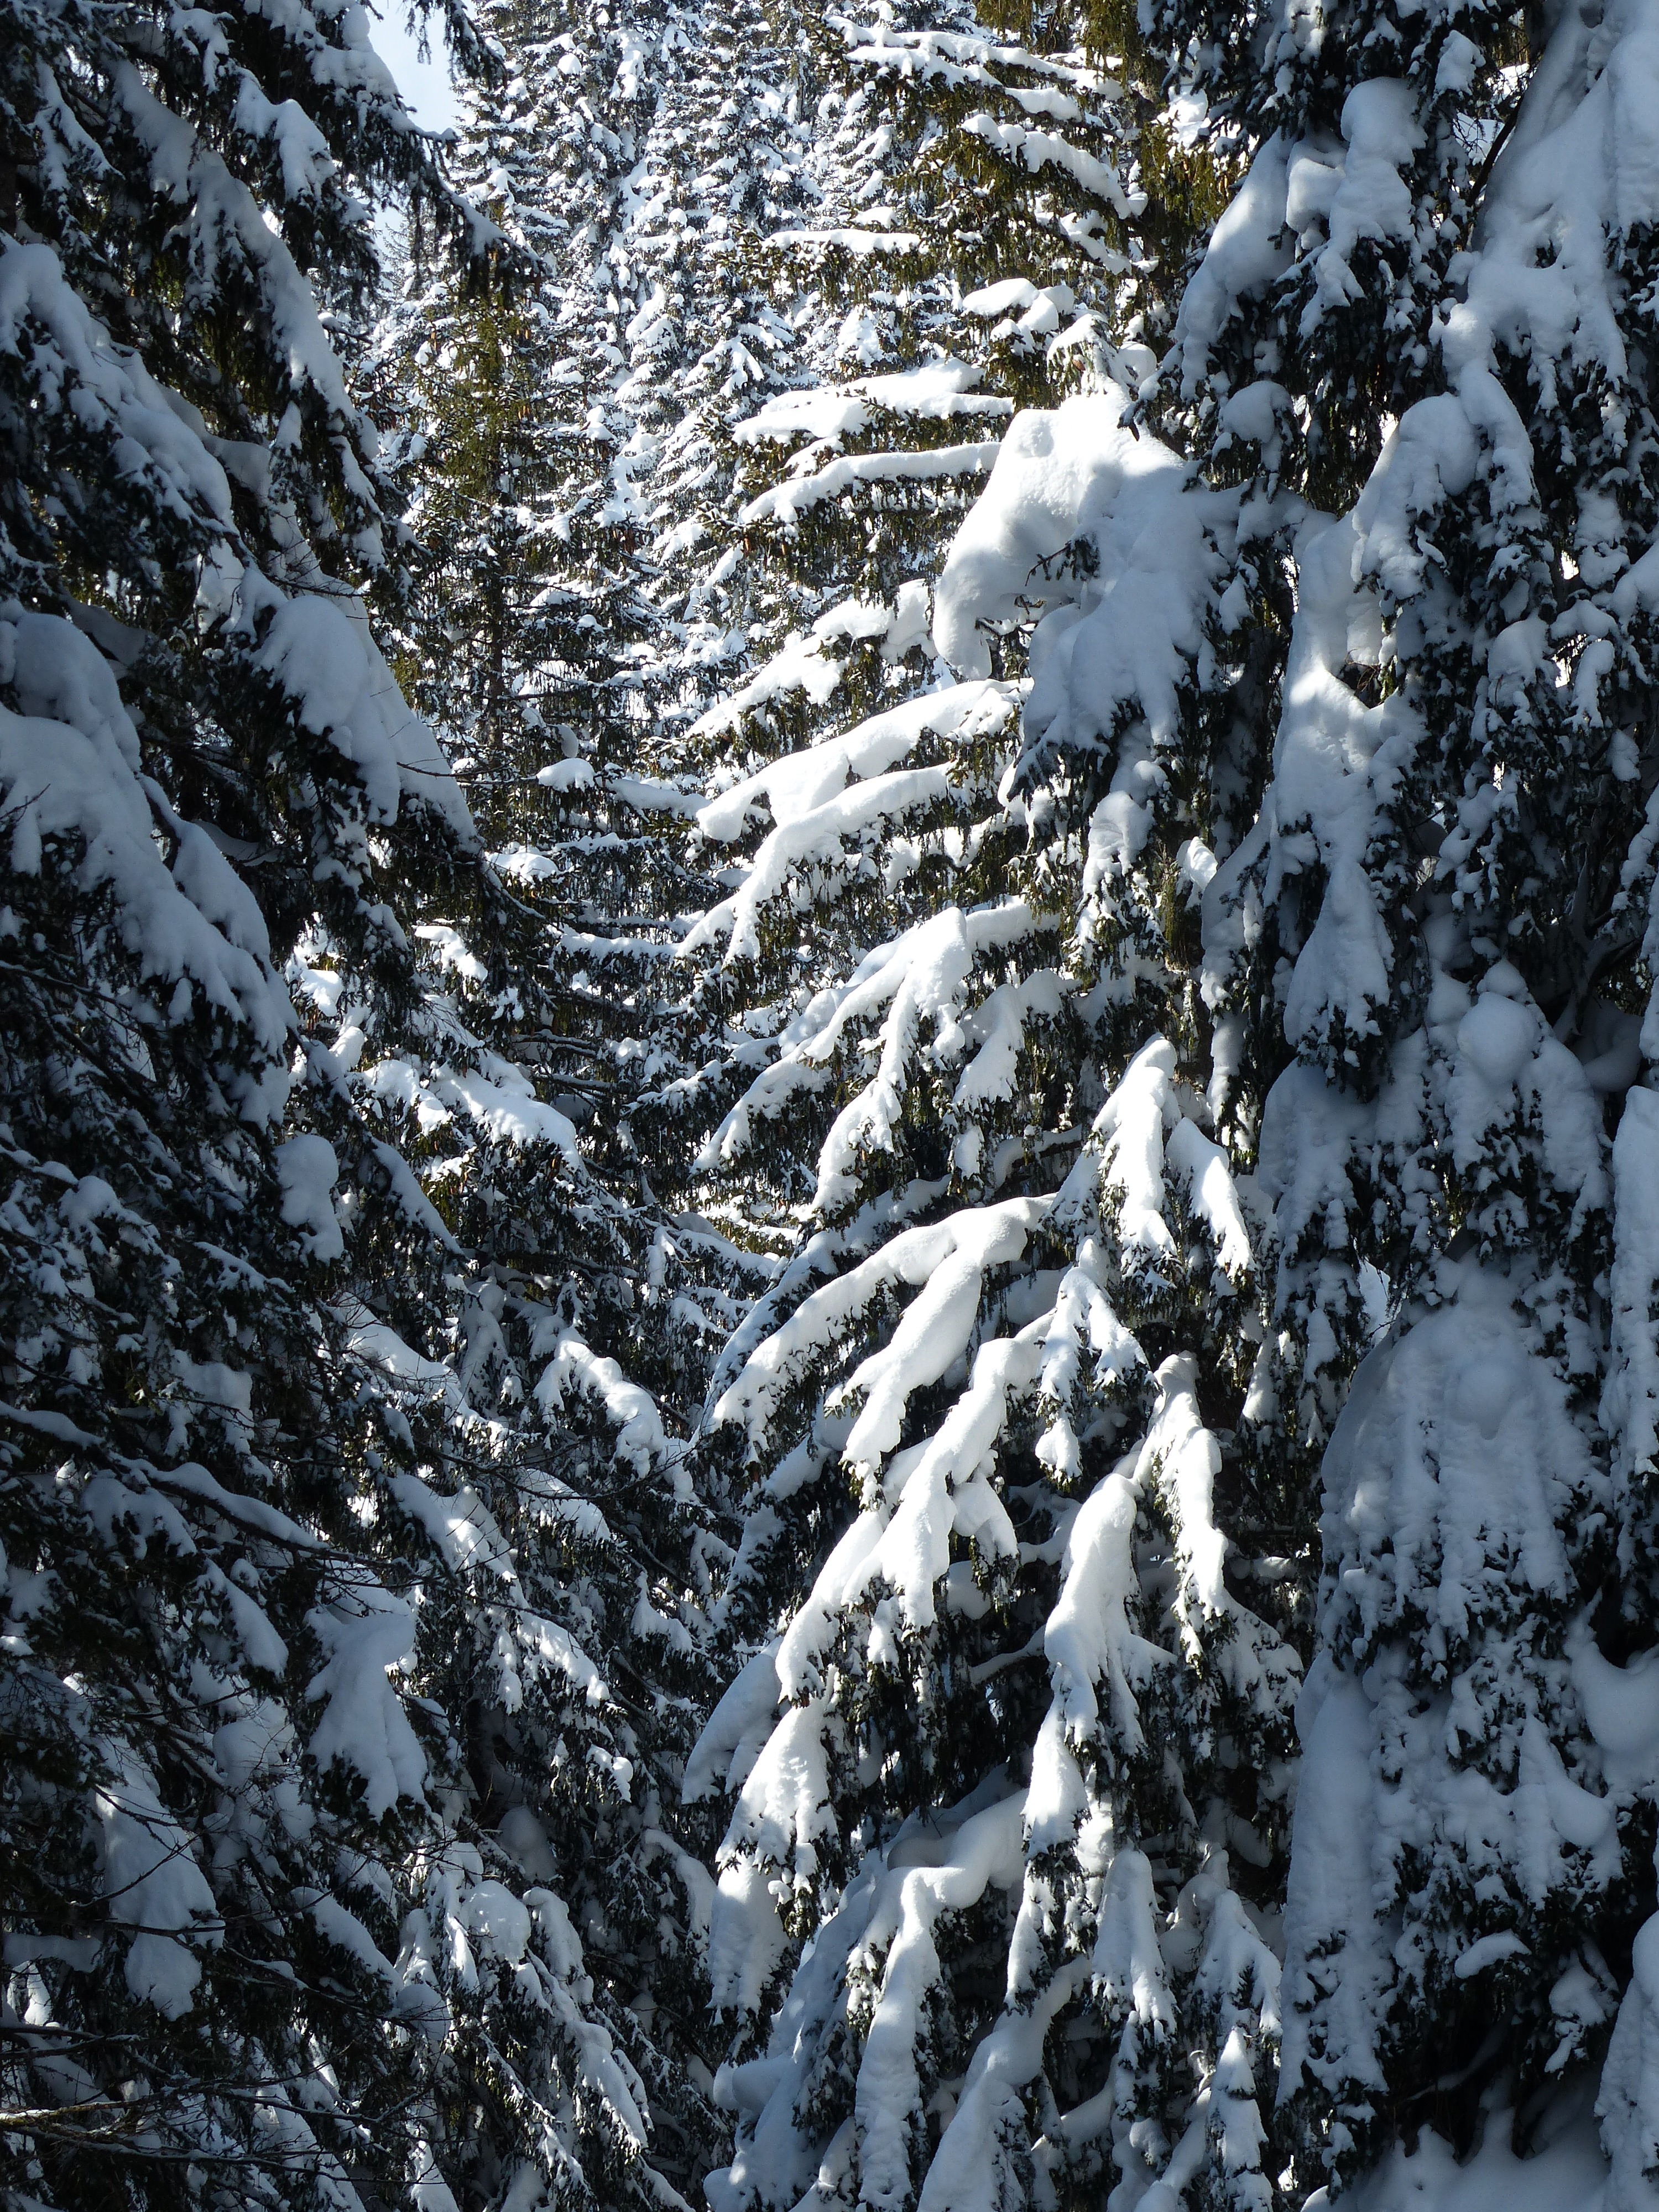
landscape, tree, forest, branch, snow, cold, winter, frost, ice, weather, snowy, fir, season, trees, spruce, winter dream, wintry, winter magic, firs, winter forest, freezing, snow magic, woody plant, geological phenomenon